Question: Please indicate a possible affordance area of the chair that can be used for sitting on
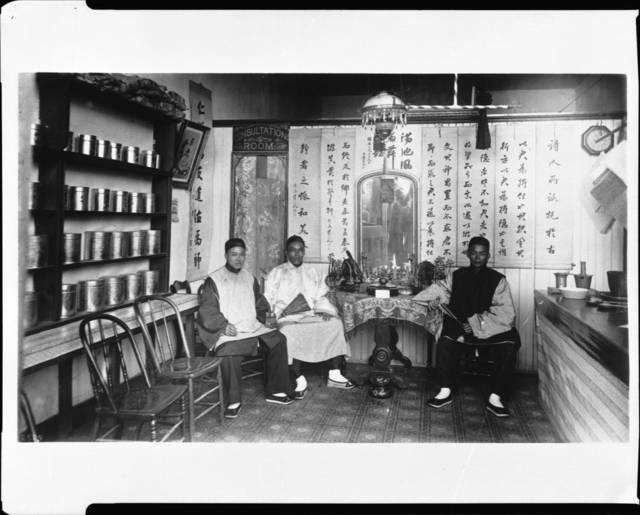
Answer: [152.516, 355.371, 223.466, 373.109]